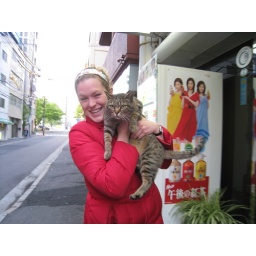
Million City Hotel had this cute cat named Momo who would just wander in and out.